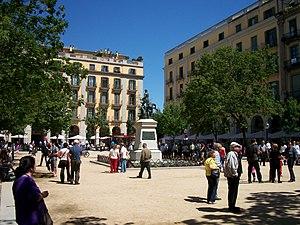
Gérone est une ville située dans le nord-est de l'Espagne en Catalogne. Elle est la capitale de la province de Gérone ainsi que de la comarque du Gironès.